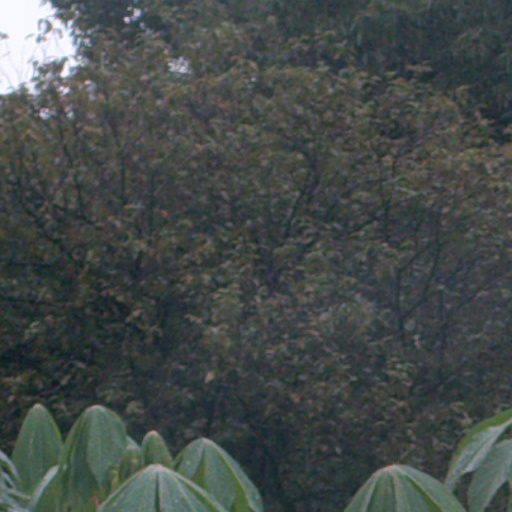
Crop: cassava